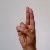
The image shows a hand gesture representing the letter 'U' in Indian Sign Language.